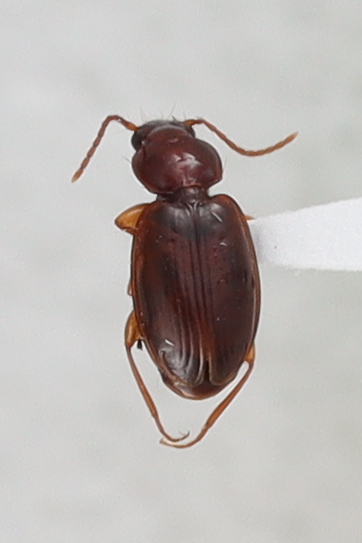
Scientific name: Trechus obtusus
Plot: 14
Trap: E
Collected: 20200929